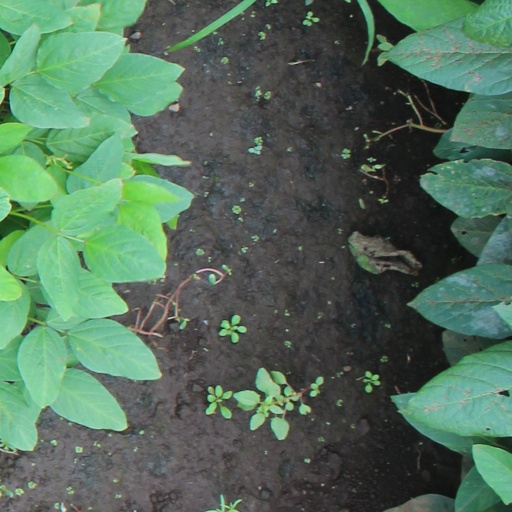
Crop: soybean